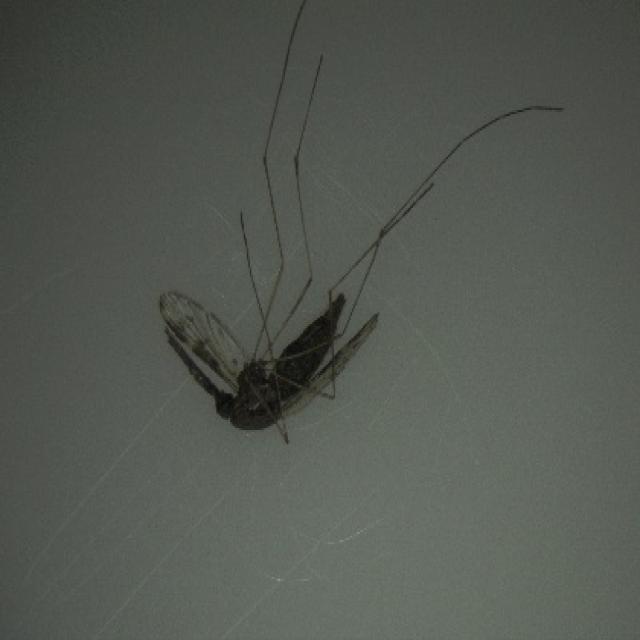
Species: anopheles_sinensis